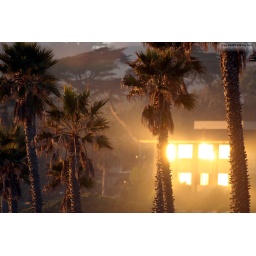
Sunset reflection on the glasses of this house. Seem's the house is in fire :) Happy about the result.